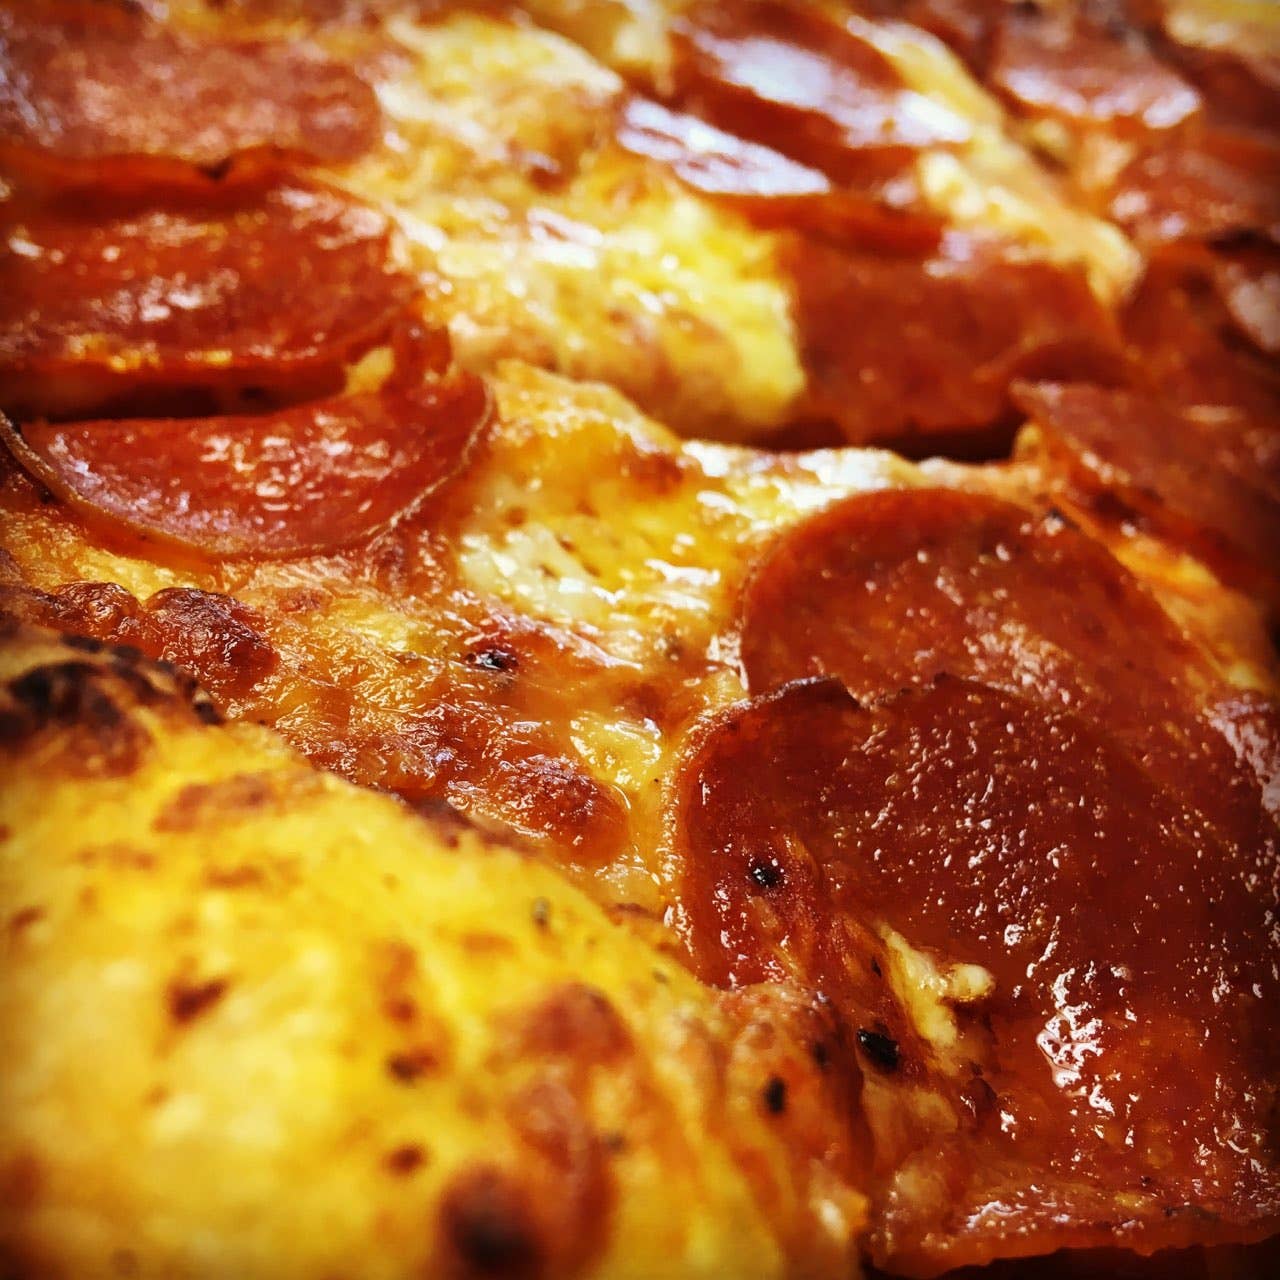
Dish: pizza